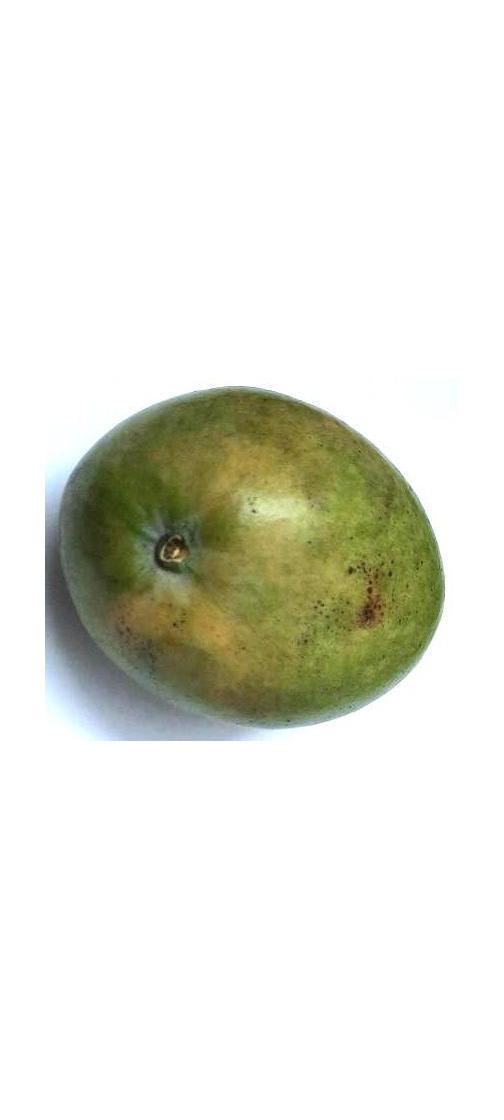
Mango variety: Rupali